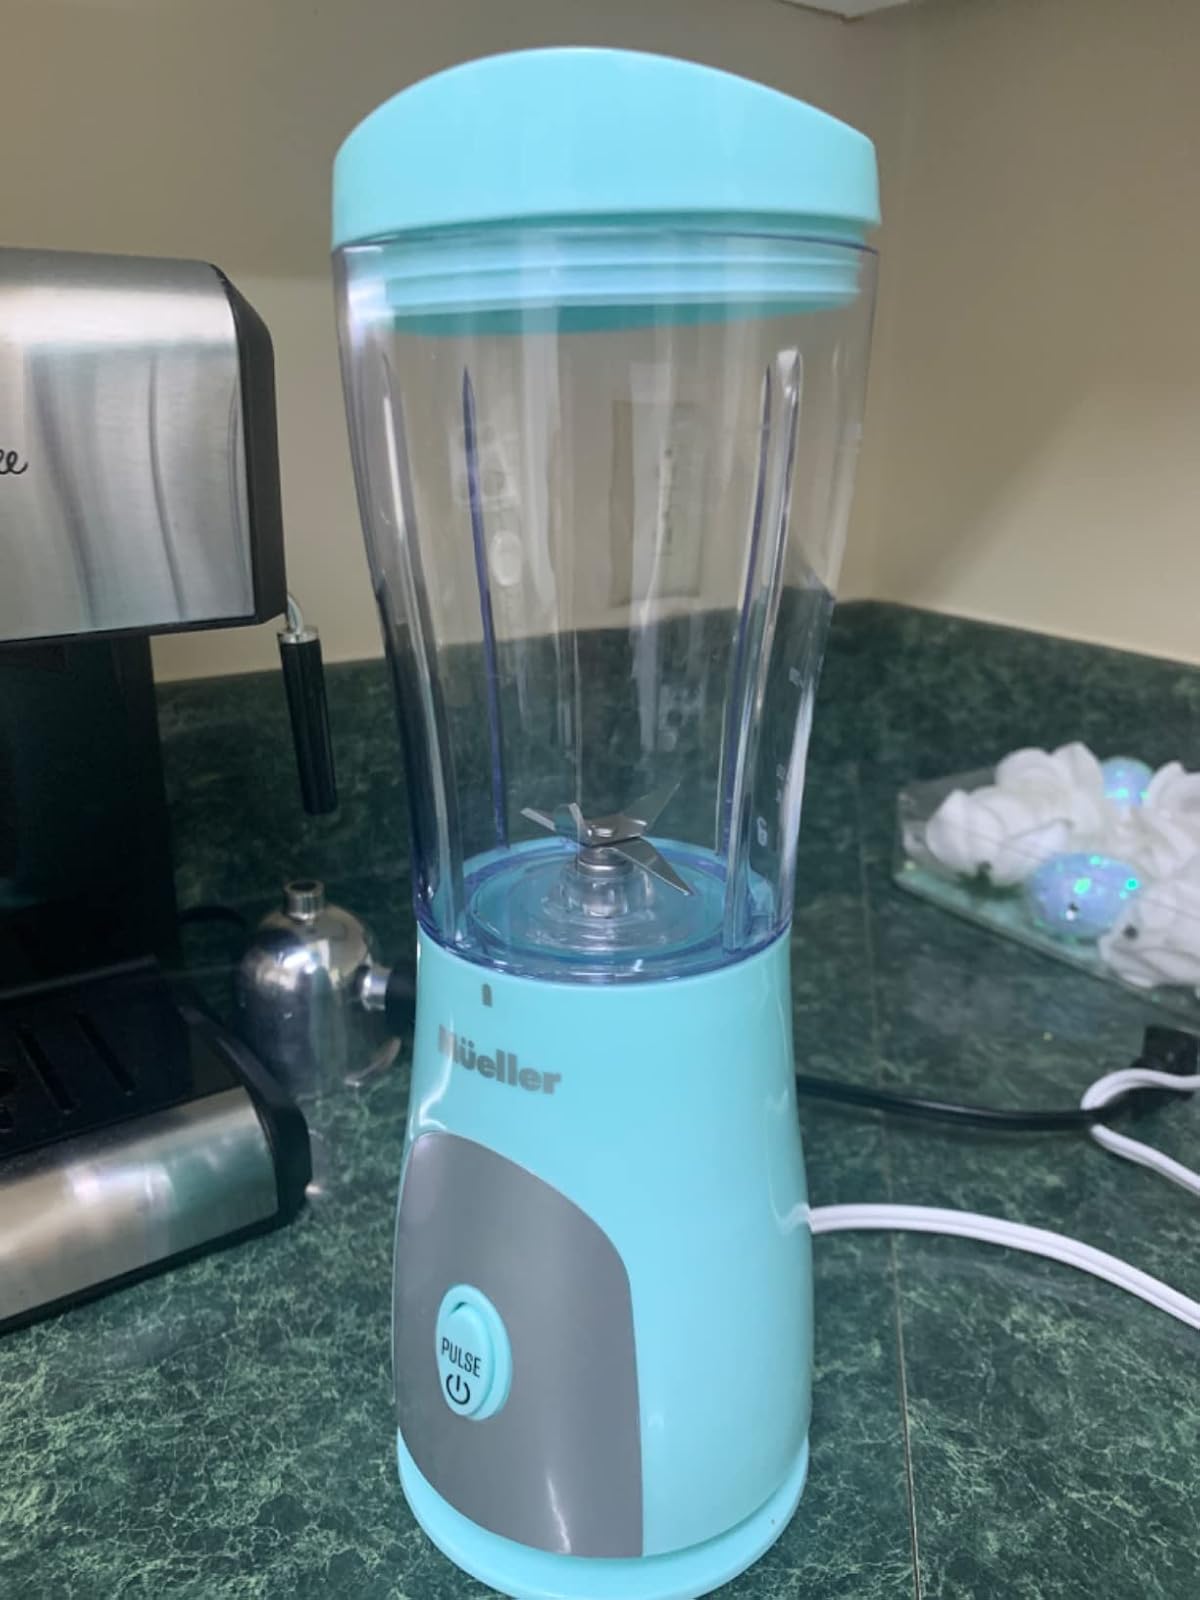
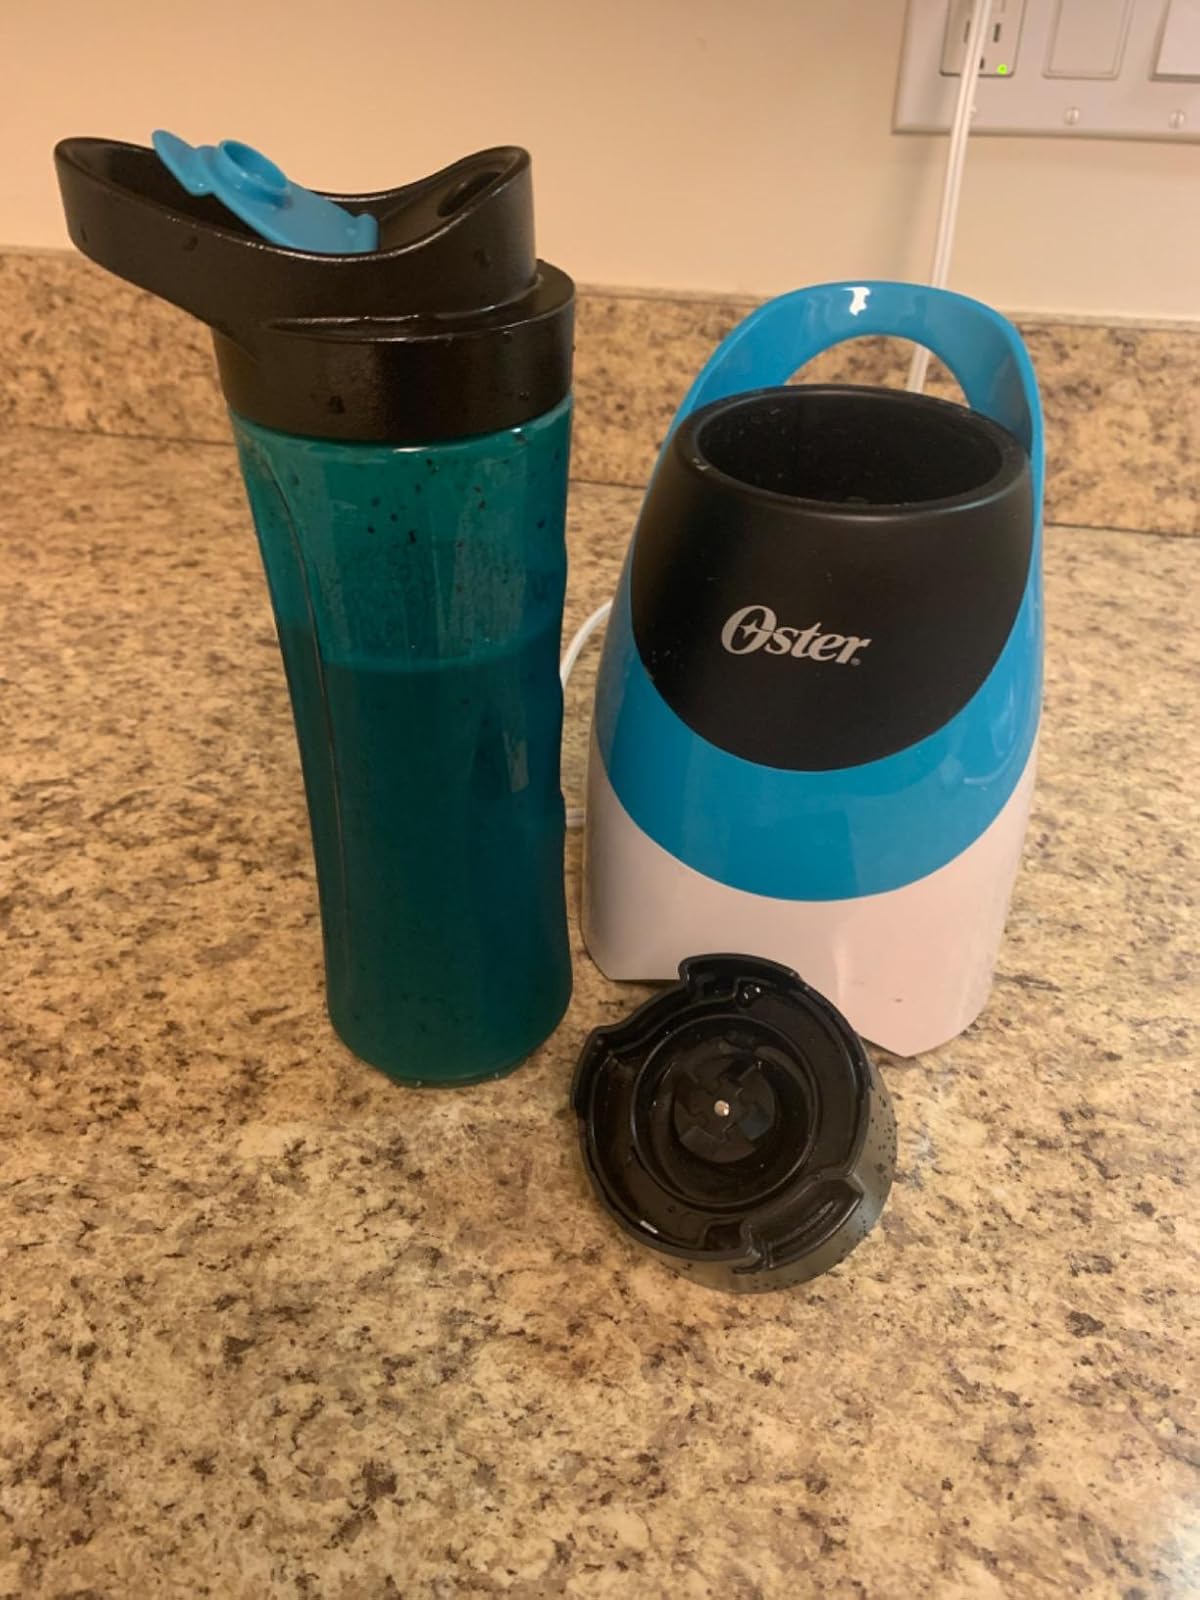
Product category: items_blender
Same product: no